Baptiste Chouzenoux

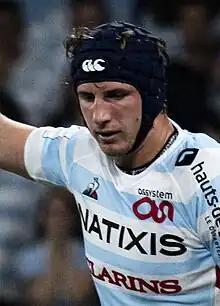
Baptiste Chouzenoux playing for Racing 92 against Saracens on 17 November 2019

Baptiste Chouzenoux (born 7 August 1993) is a French professional rugby union player. He plays at flanker for Racing 92 in the Top 14.